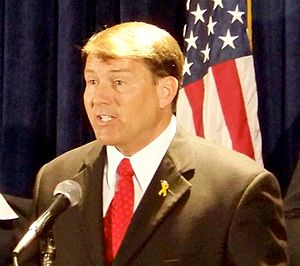
Mike Rounds
Mike Rounds
Mike Rounds er en amerikansk politiker fra det Republikanske parti. Han var den 31. guvernør i delstaten South Dakota i perioden 2003 til 2011, hvor han blev afløst af partifællen Dennis Daugaard.